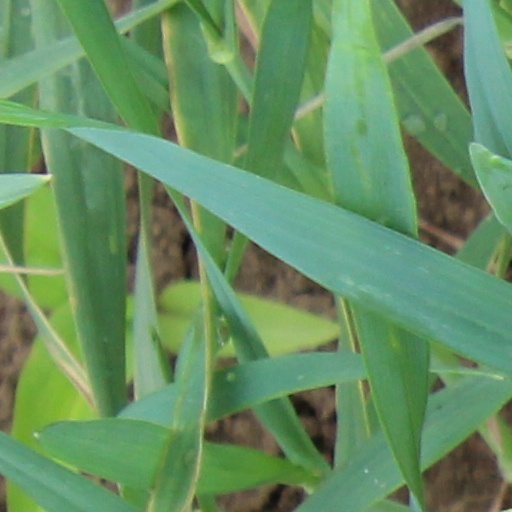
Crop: wheat